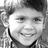
Emotion: happy